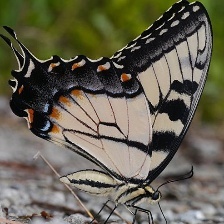
Species: YELLOW SWALLOW TAIL